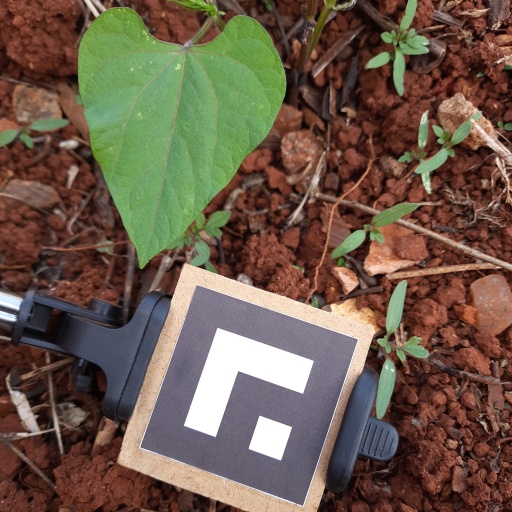
Observations: wavy surface, no eating holes, under cloudy sky